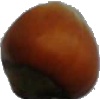
Label: Nut Forest 1